Mixed Blessings (film)

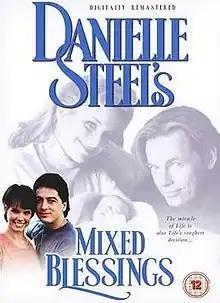
DVD cover

Mixed Blessings, also known as Danielle Steel's Mixed Blessings, is a 1995 American made-for-television romantic drama film directed by Bethany Rooney. The film is based upon the 1993 novel of the same name written by Danielle Steel. It contains three stories of couples who are facing parenthood for the first time. Scott Baio, Bess Armstrong, Gabrielle Carteris, and Bruce Greenwood lead the all-star cast.